Tama-reien Station

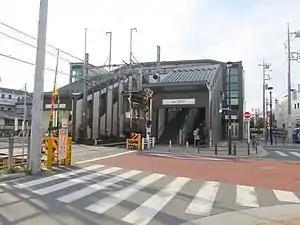
Tama-reien Station, January 2017

is a passenger railway station located in the city of Fuchū, Tokyo, Japan, operated by the private railway operator Keio Corporation.